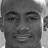
Emotion: happy